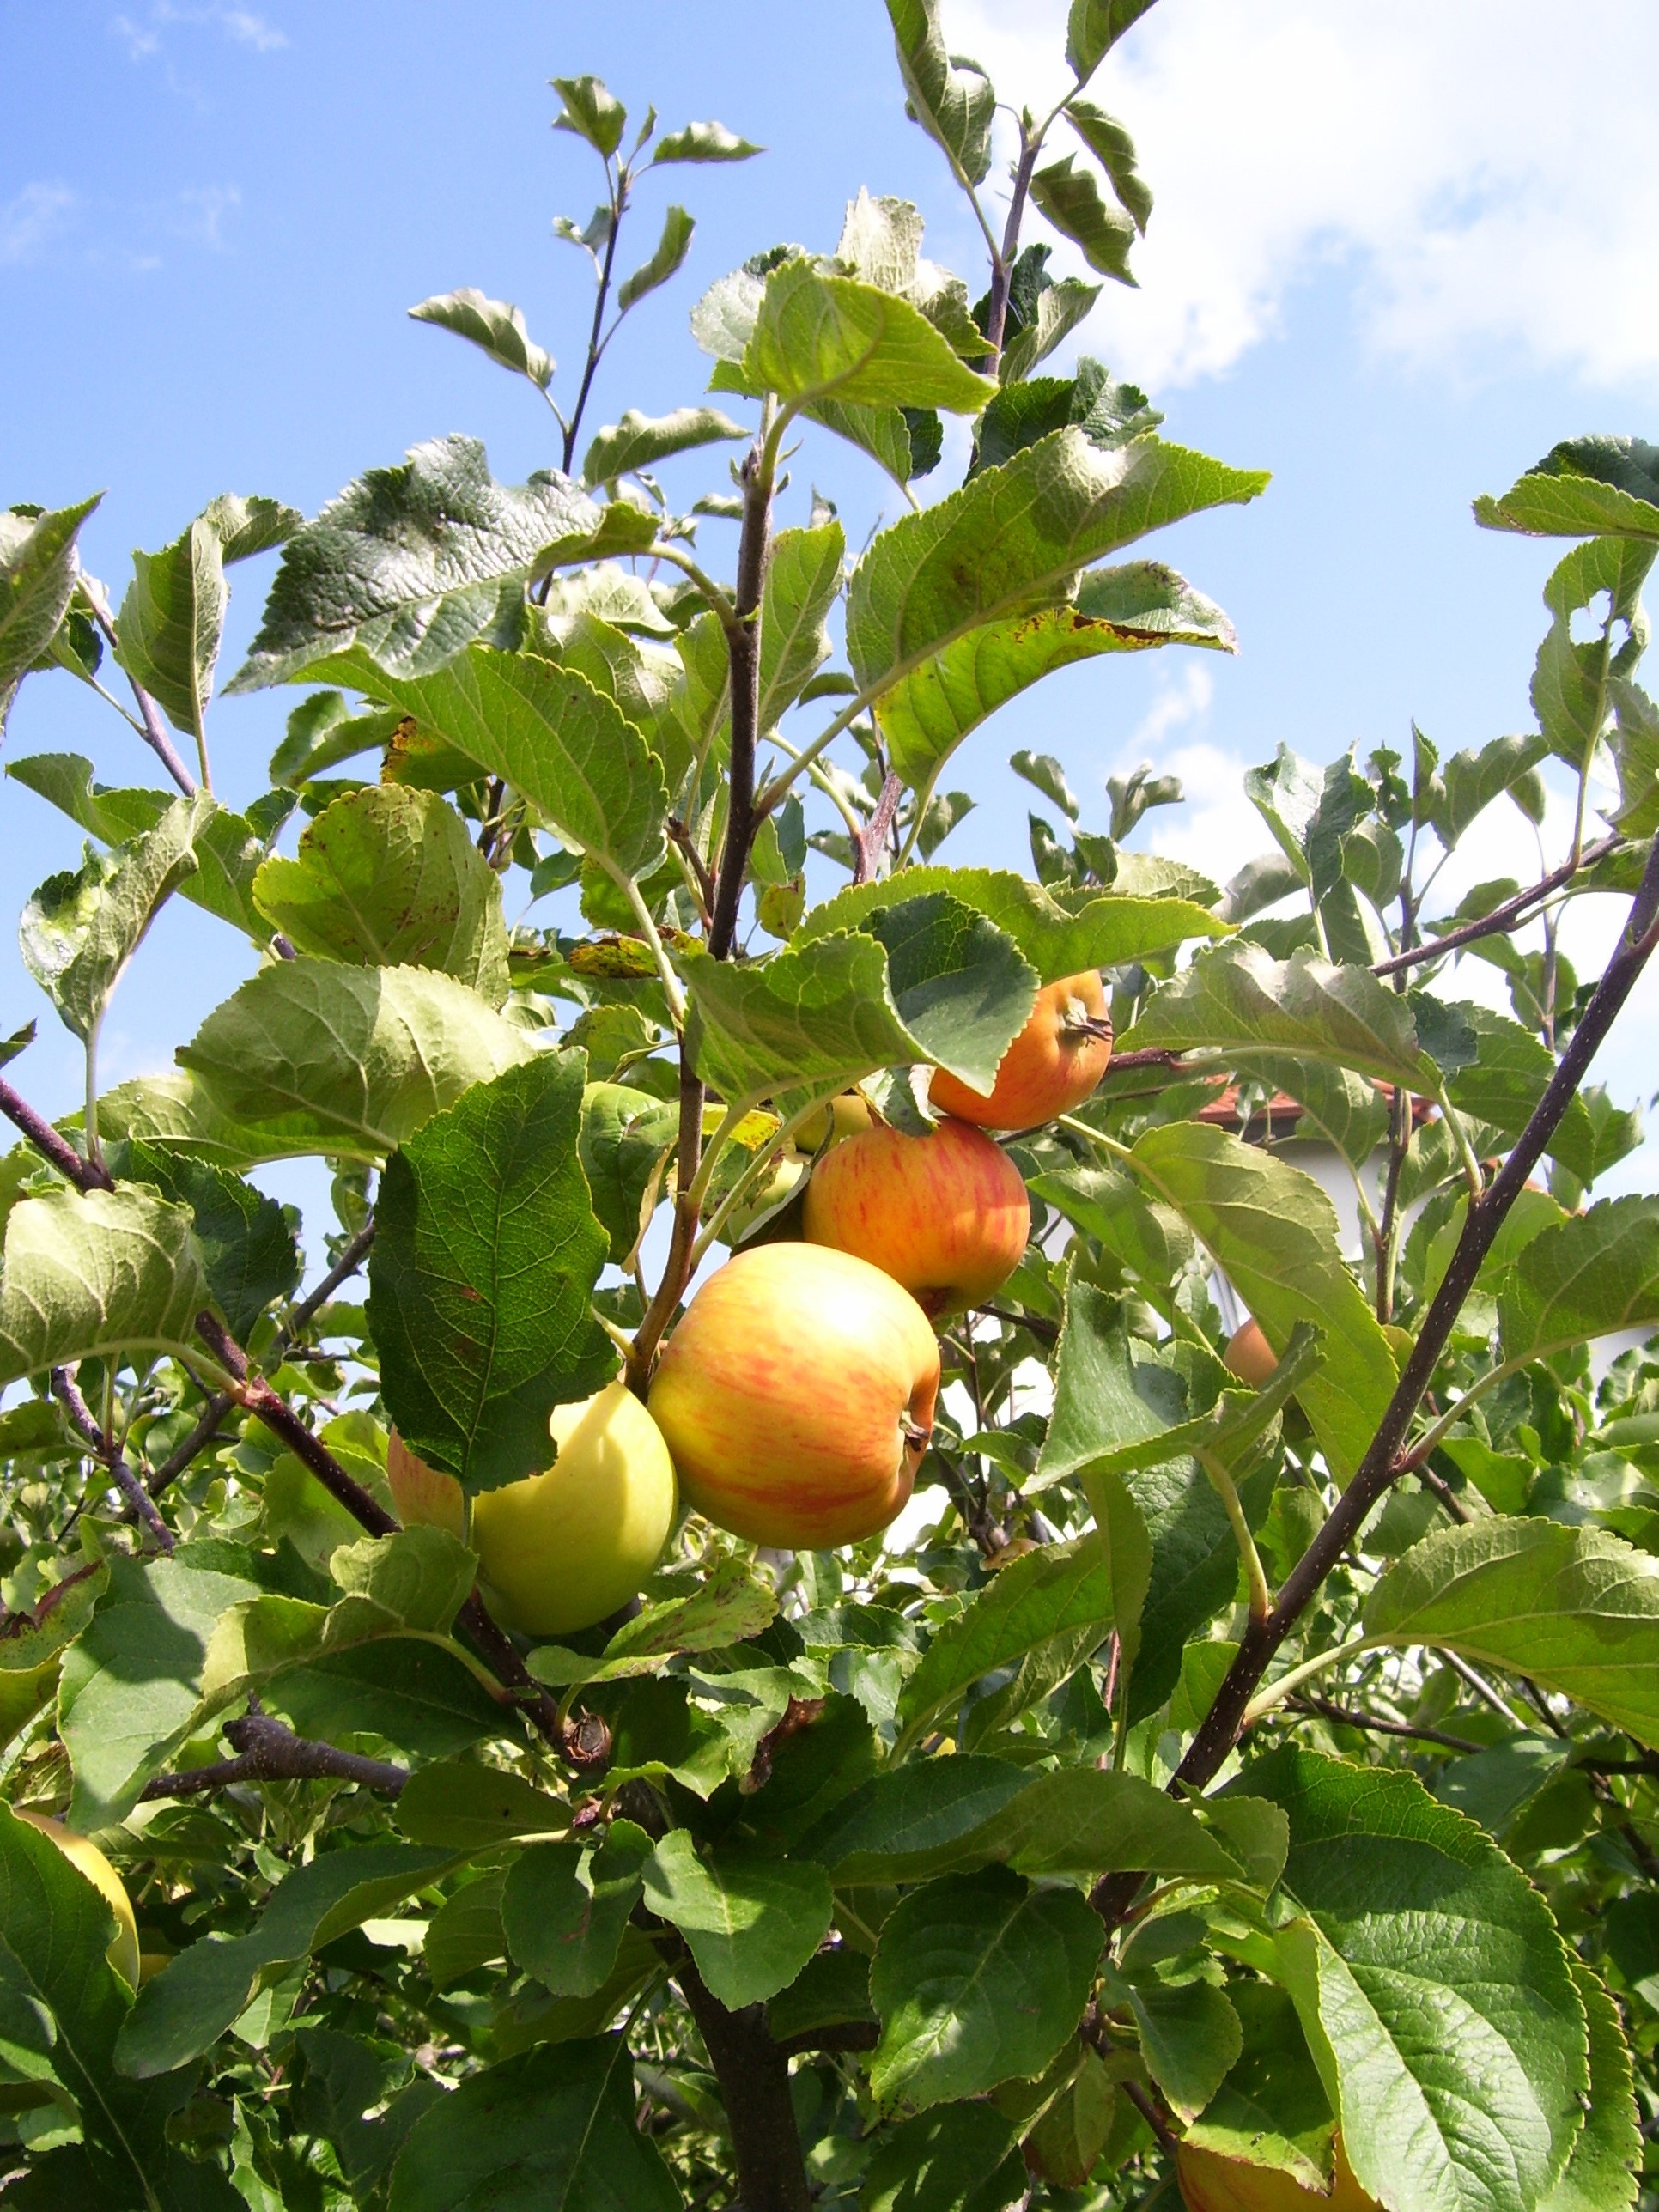
apple, tree, branch, plant, fruit, flower, food, produce, shrub, apple tree, flowering plant, rose family, woody plant, land plant